Johan Museeuw

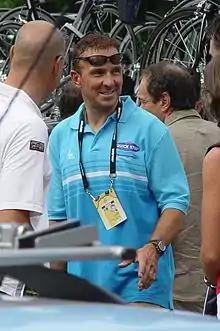
Museeuw in 2006

Johan Museeuw (born 13 October 1965) is a retired Belgian professional road racing cyclist who was a professional from 1988 until 2004. Nicknamed "The Lion of Flanders", he was particularly successful in the cobbled classics of Flanders and Northern France and was considered one of the best classic races specialists of the 1990s.